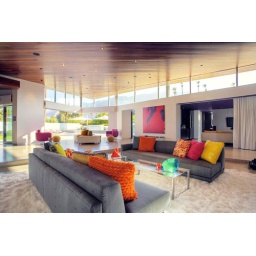
Arquitetura glass and steel house by Brian P. Buchan